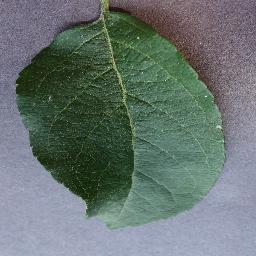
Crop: apple
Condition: healthy